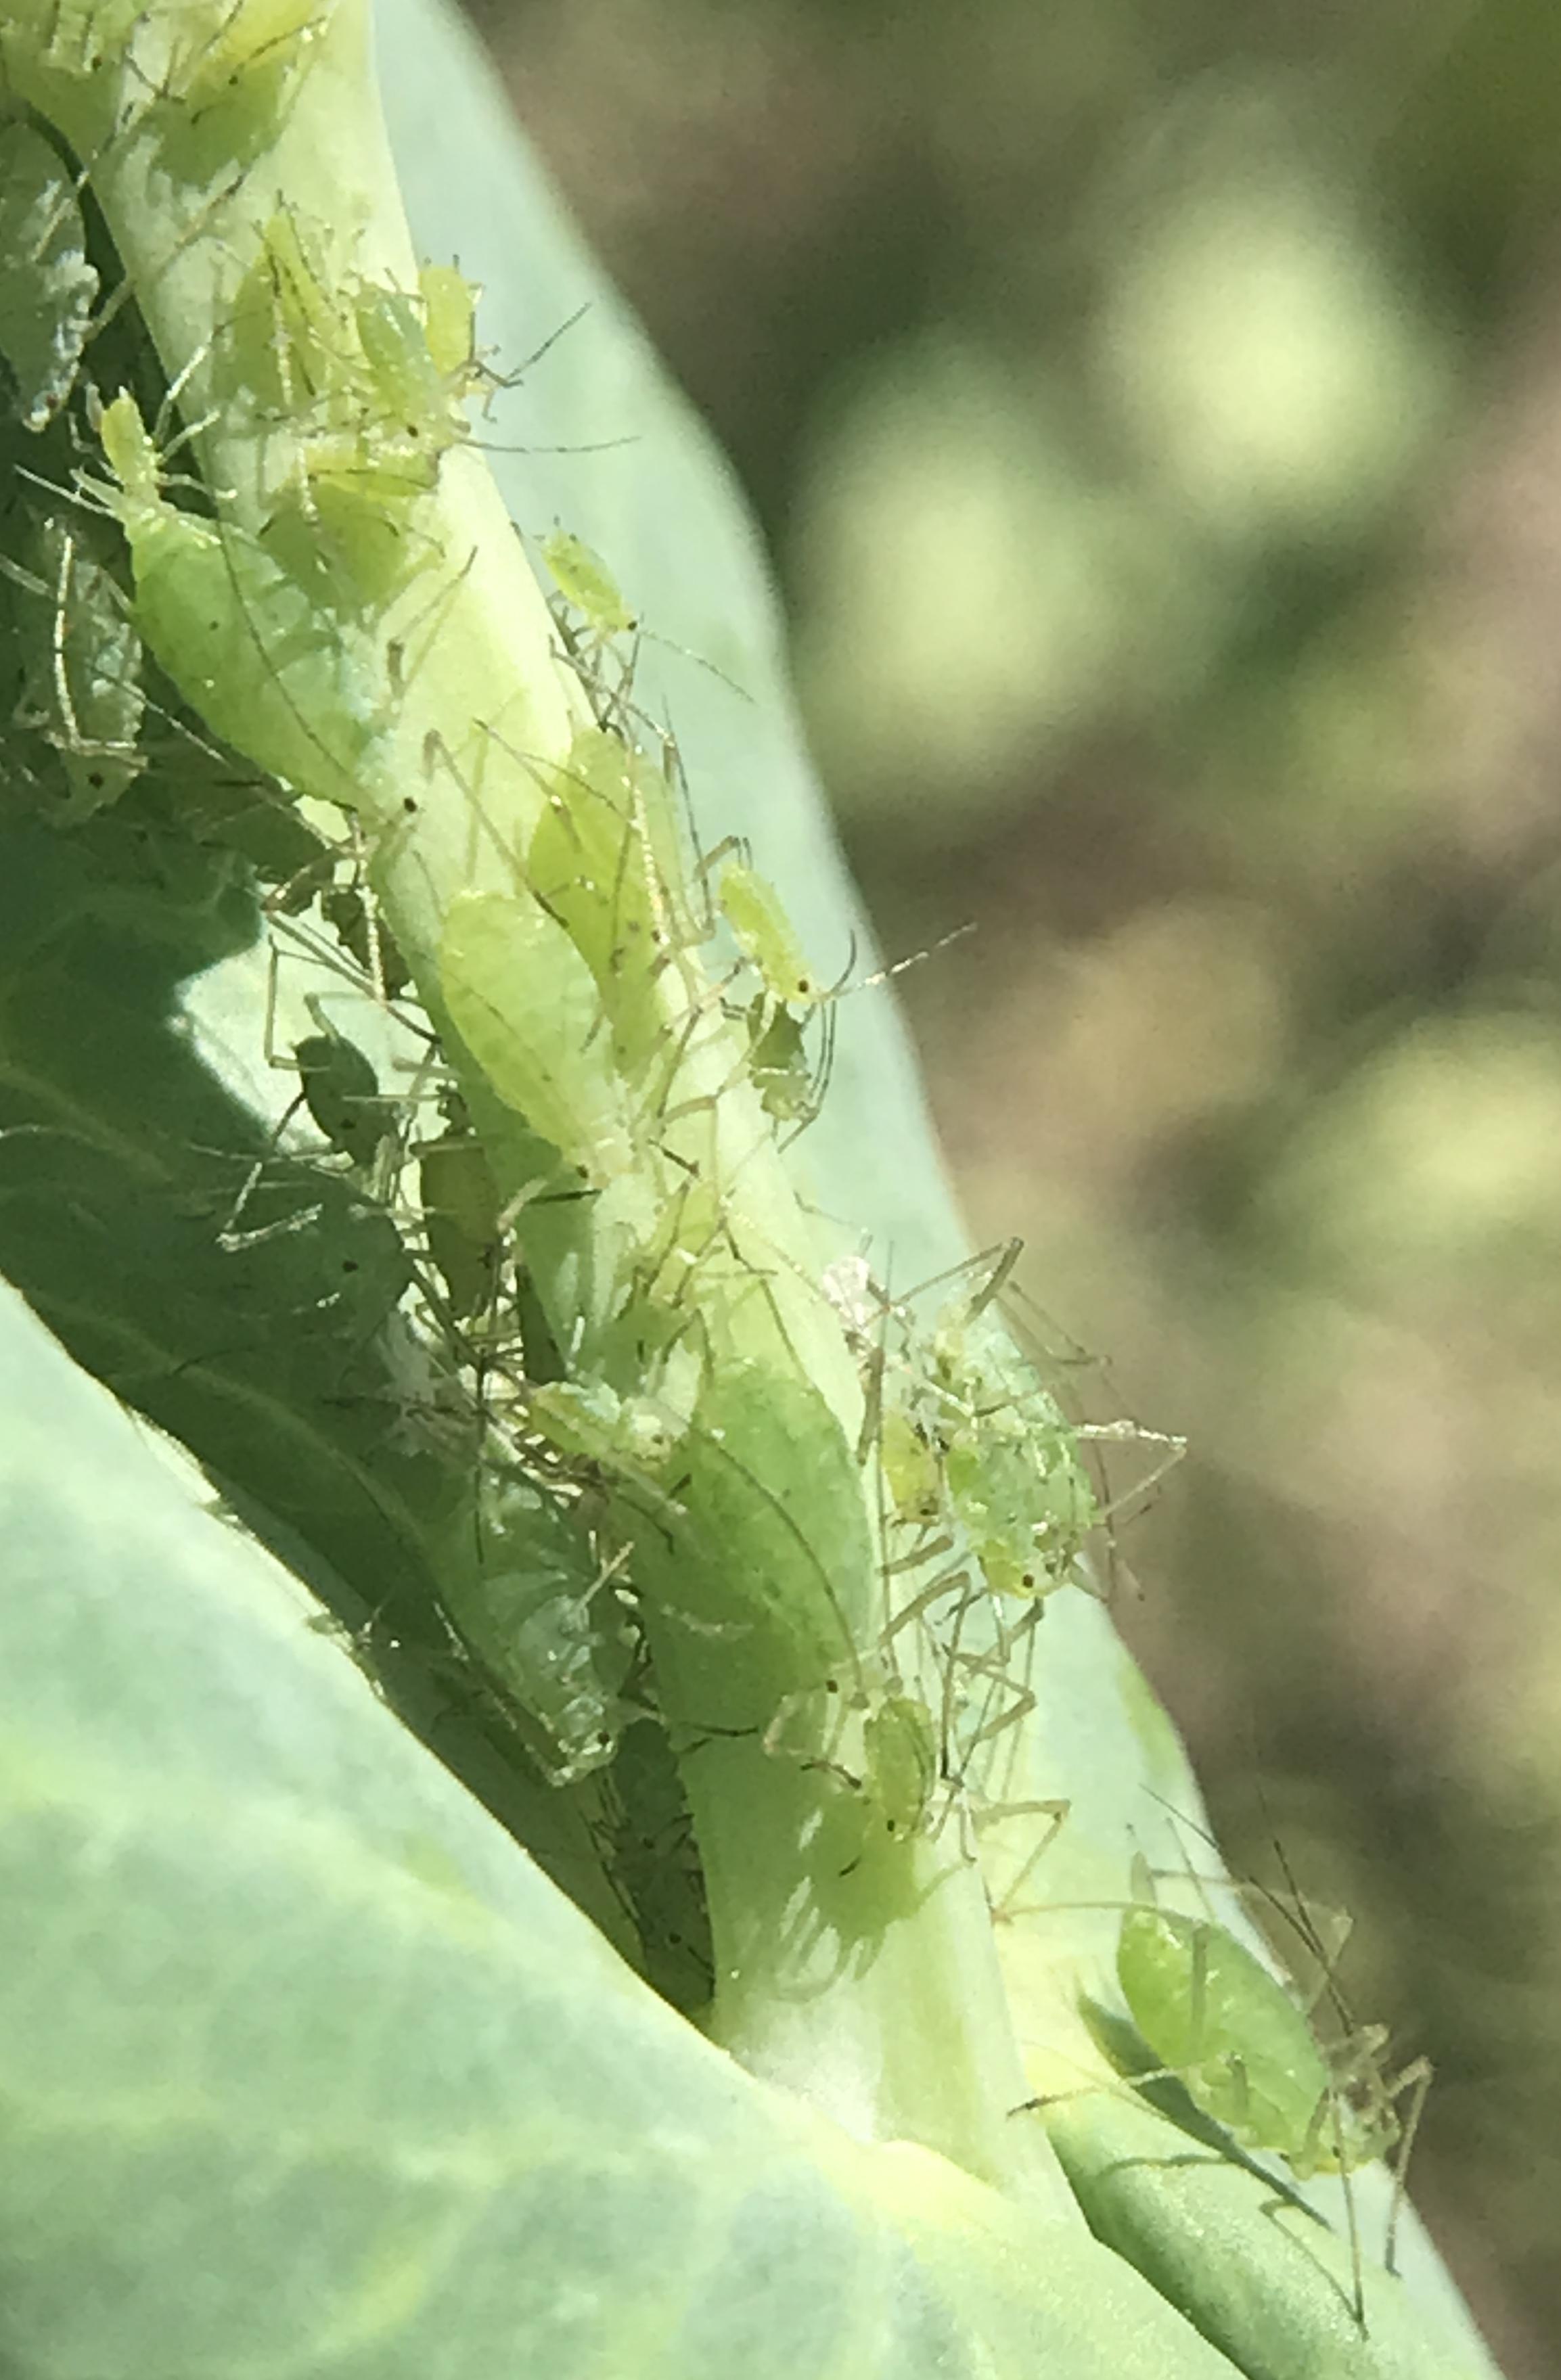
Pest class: pea_aphid